Joub Jannine

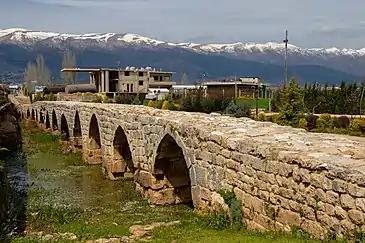
Roman Bridge of Joub Jannine after reconstruction

In 2014, Muslims made up 77.51% and Christians made up 22.28% of registered voters in Joub Jannine. 76.32% of the voters were Sunni Muslims, 9.45% were Greek Orthodox and 9.20% were Greek Catholics.